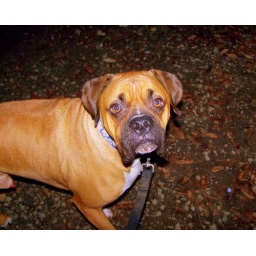
Under a big old sky | Out in a field of green